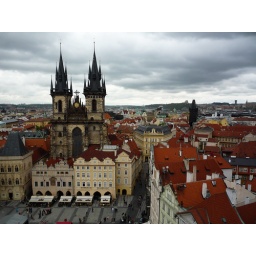
View over the Old Town Square from the clock tower